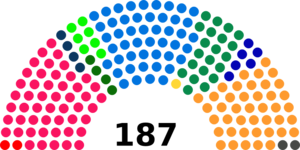
Diagramme des sièges au Conseil national suisse (1935)
Les élections fédérales suisses de 1935 se sont déroulées le 27 octobre 1935. Elles ont désigné la 30ᵉ législature depuis 1848. Ces élections portèrent sur le renouvellement des 187 sièges au Conseil national et des 44 sièges au Conseil des États. Les députés furent élus pour une durée de 4 ans.